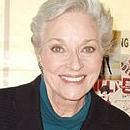
Age: 69